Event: Nepal Earthquake
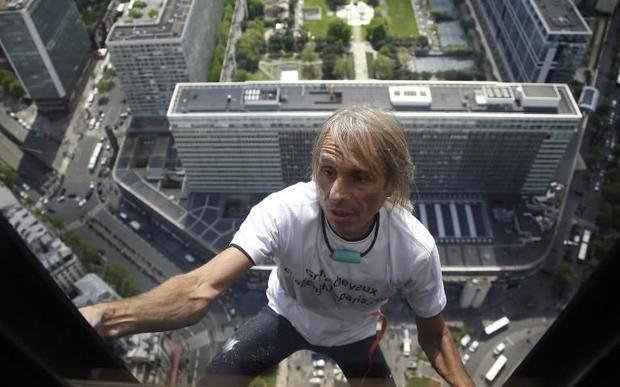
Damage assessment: no_damage